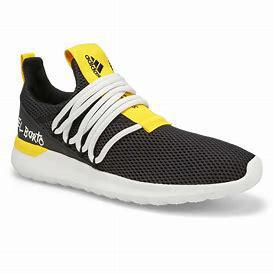
Brand: Adidas
Model: Lite Racer Adapt 3